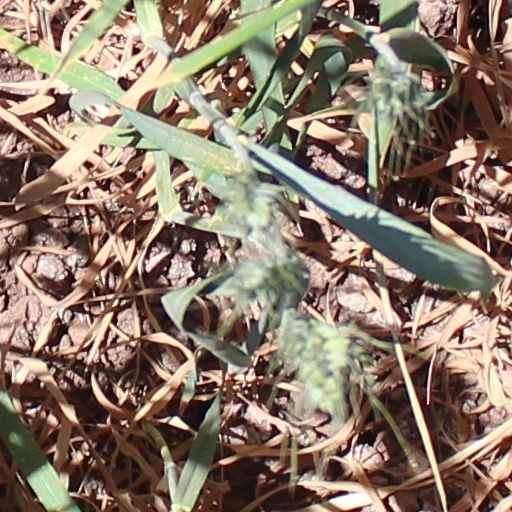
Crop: wheat